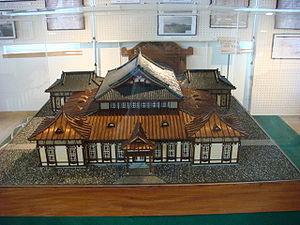
Tatsuno Kingo, né le 13 octobre 1854 à Karatsu dans le domaine de Saga au Japon et décédé de la grippe à l'âge de 64 ans le 25 mars 1919, est un architecte Japonais.